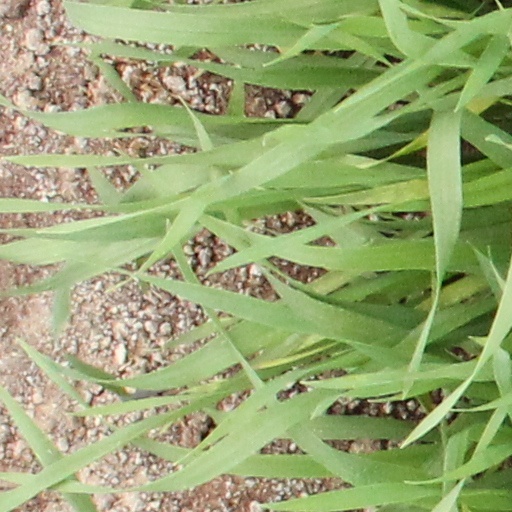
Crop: wheat